English literature

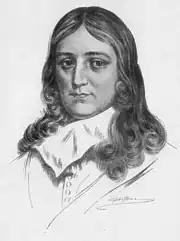
John Milton, religious epic poem "Paradise Lost" published in 1667.

William Shakespeare stands out in this period as a poet and playwright as yet unsurpassed. Shakespeare wrote plays in a variety of genres, including histories (such as "Richard III" and "Henry IV"), tragedies (such as "Hamlet", "Othello", and "Macbeth") comedies (such as "Midsummer Night's Dream", "As You Like It", and "Twelfth Night") and the late romances, or tragicomedies. Shakespeare's career continues in the Jacobean period.